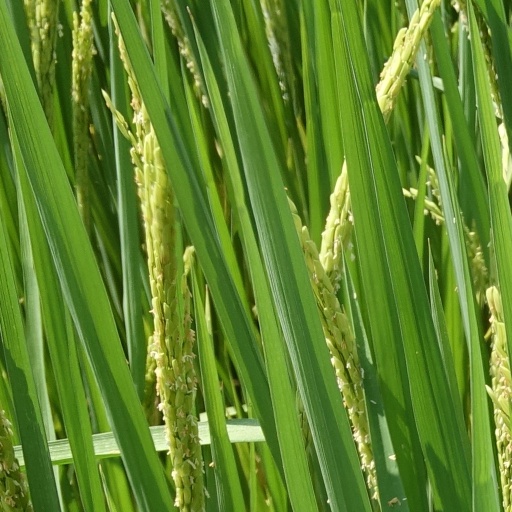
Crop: rice